Leesville, Texas

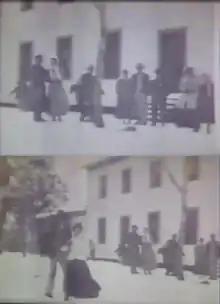
Downtown Leesville, early 1900s

In 1889, over a thousand people of the Leesville general area elected the Representative James William Peebles for the local legislative seat without Peebles' direct involvement in the campaign. Peebles had lived in Leesville since 1869, but he had never exhibited any "political aspirations." Despite having no previous political experience, Peebles won the legislative seat by a margin of a thousand votes. In 1891, he was elected to a second term in the same Leesville district.